Lippe-Alverdissen

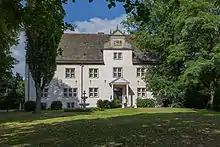
Alverdissen Castle, residence of the Lippe-Alverdissen line

Lippe-Alverdissen was a German county of the ruling House of Lippe.